Akhand Kirtani Jatha

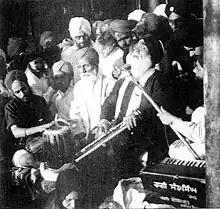
Photograph of Bhai Randhir Singh, founder of the Akhand Kirtani Jatha, performing kirtan with followers

For a long time, the Jatha did not have an official name. In the past, it was often referred to as the "Waheguru Singhs". In one such text, this was because people would say that everywhere these Gursikhs went, they would walk, talk, work, sleep, with Waheguru resounding around them. Other names for the Jatha have included the Nirban Kirtani Jatha and "Bhai Randhir Singh da Jatha".